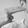
ASL letter: H